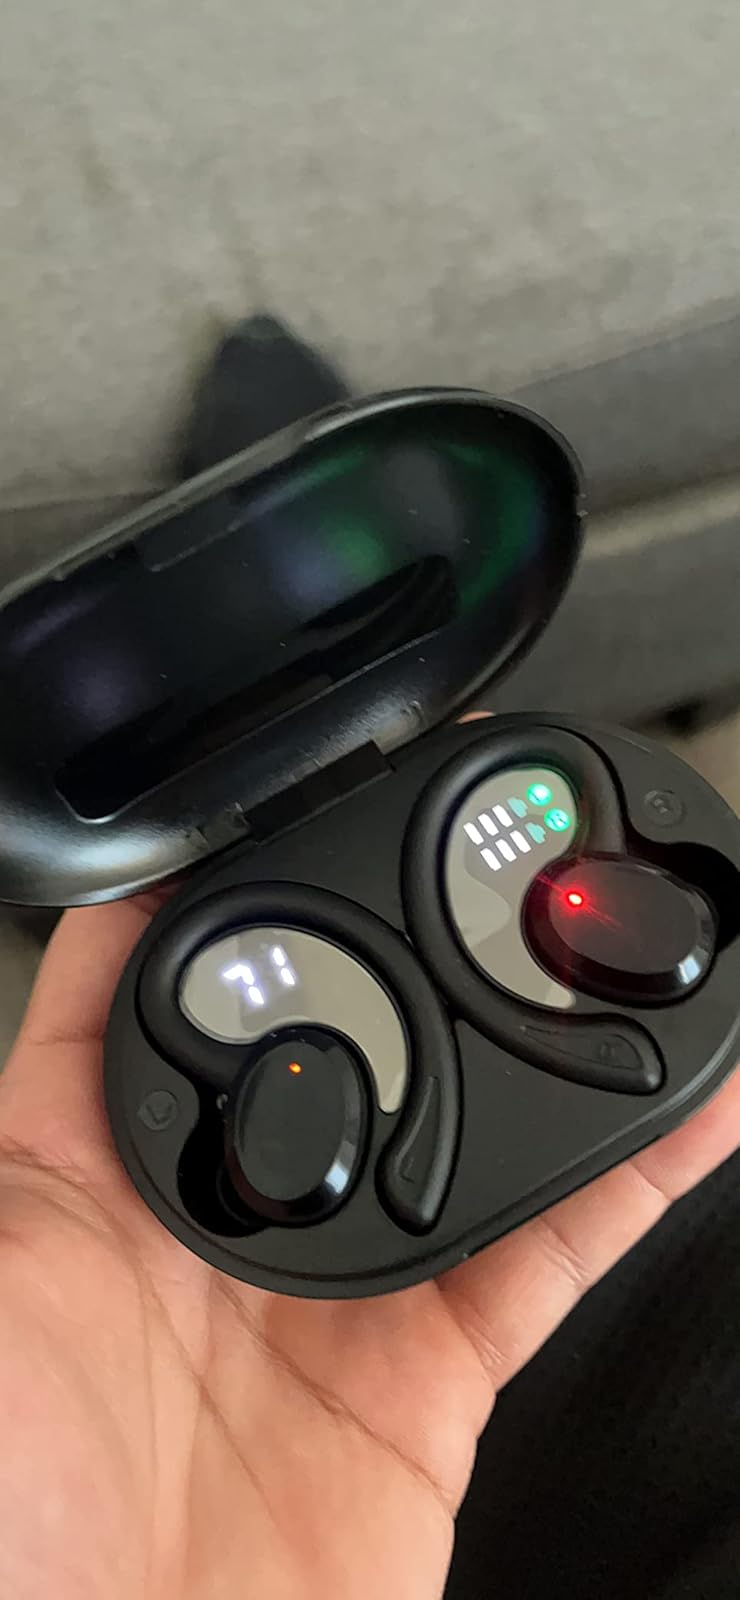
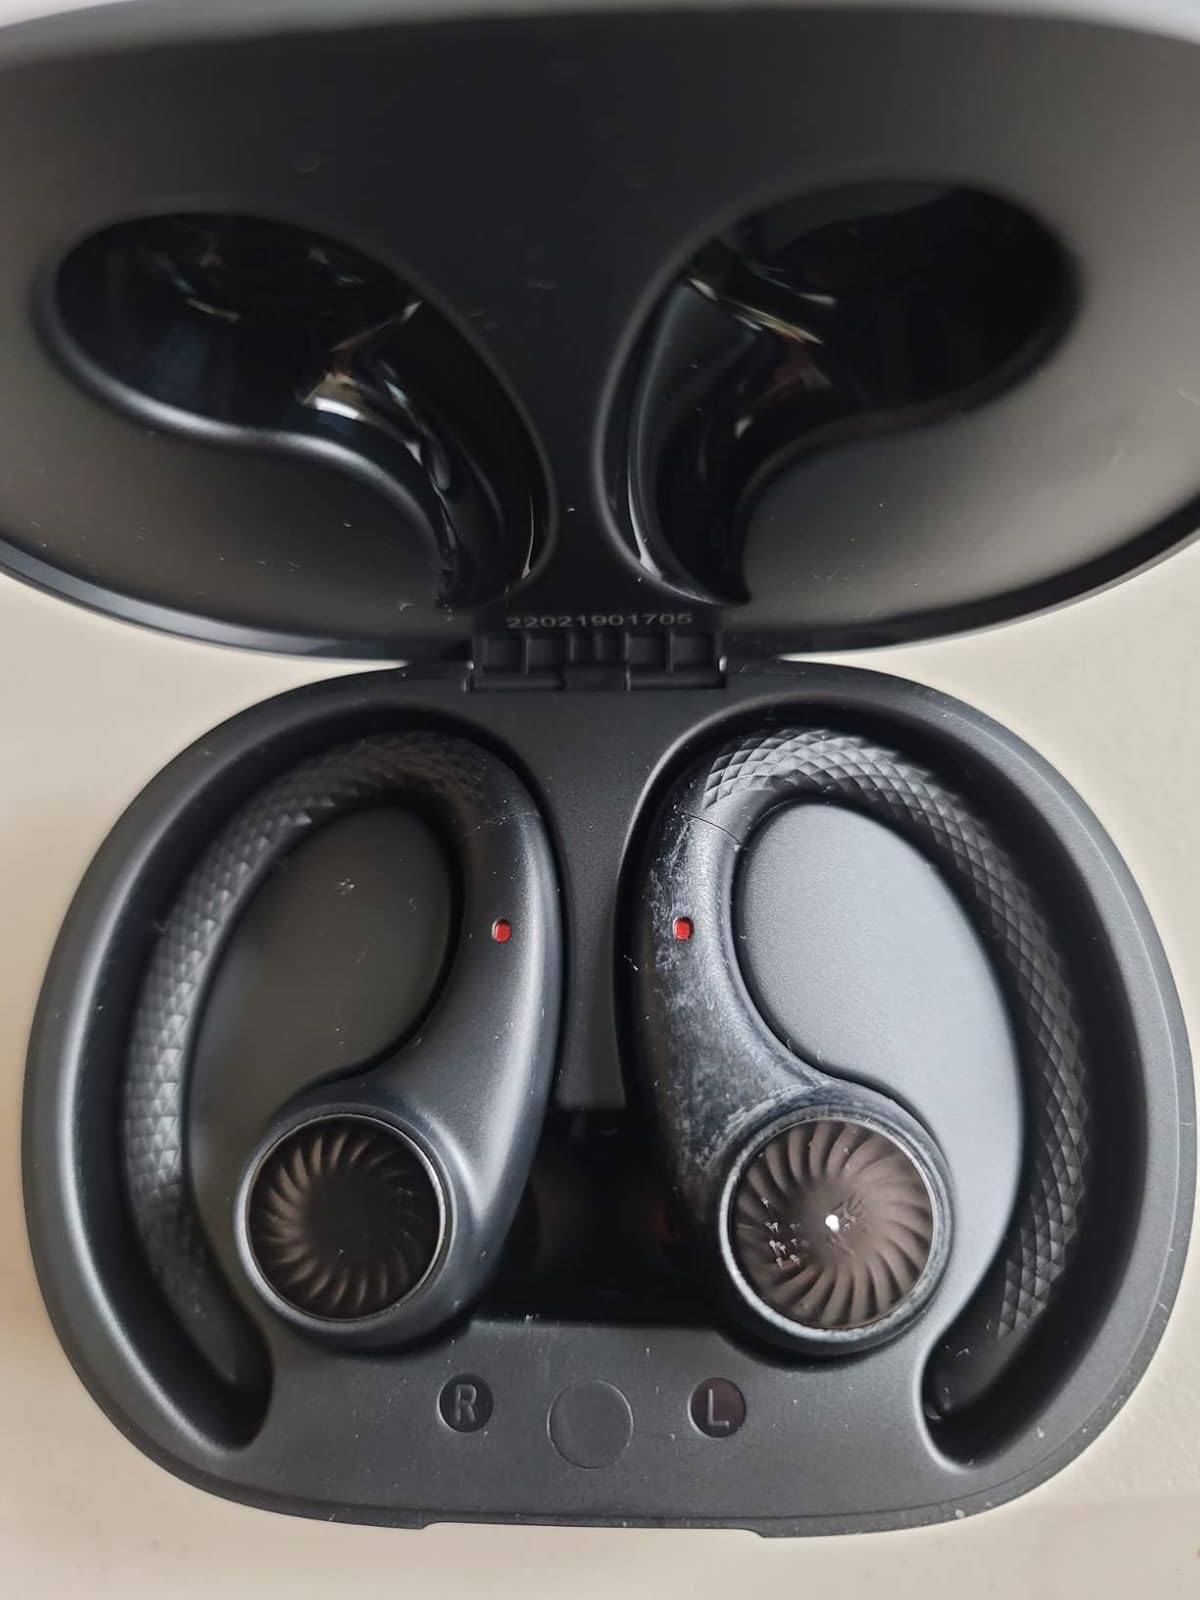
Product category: earbuds
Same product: no